Ramón (singer)

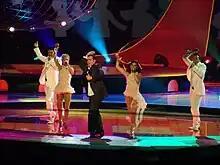
Ramón performing at the Eurovision final on 14 May 2004

Ramón was born on 3 May 1985 in Las Palmas in the Canary Islands, the youngest of three boys. He participated in the third season of "Operación Triunfo" (2003–2004), where he finished as the runner-up and, in a separate vote, was selected to represent Spain at the Eurovision in 2004 after Beth's eighth-place finish the year before. It was his first major musical appearance – he had not been a recording artist before "Operación Triunfo".